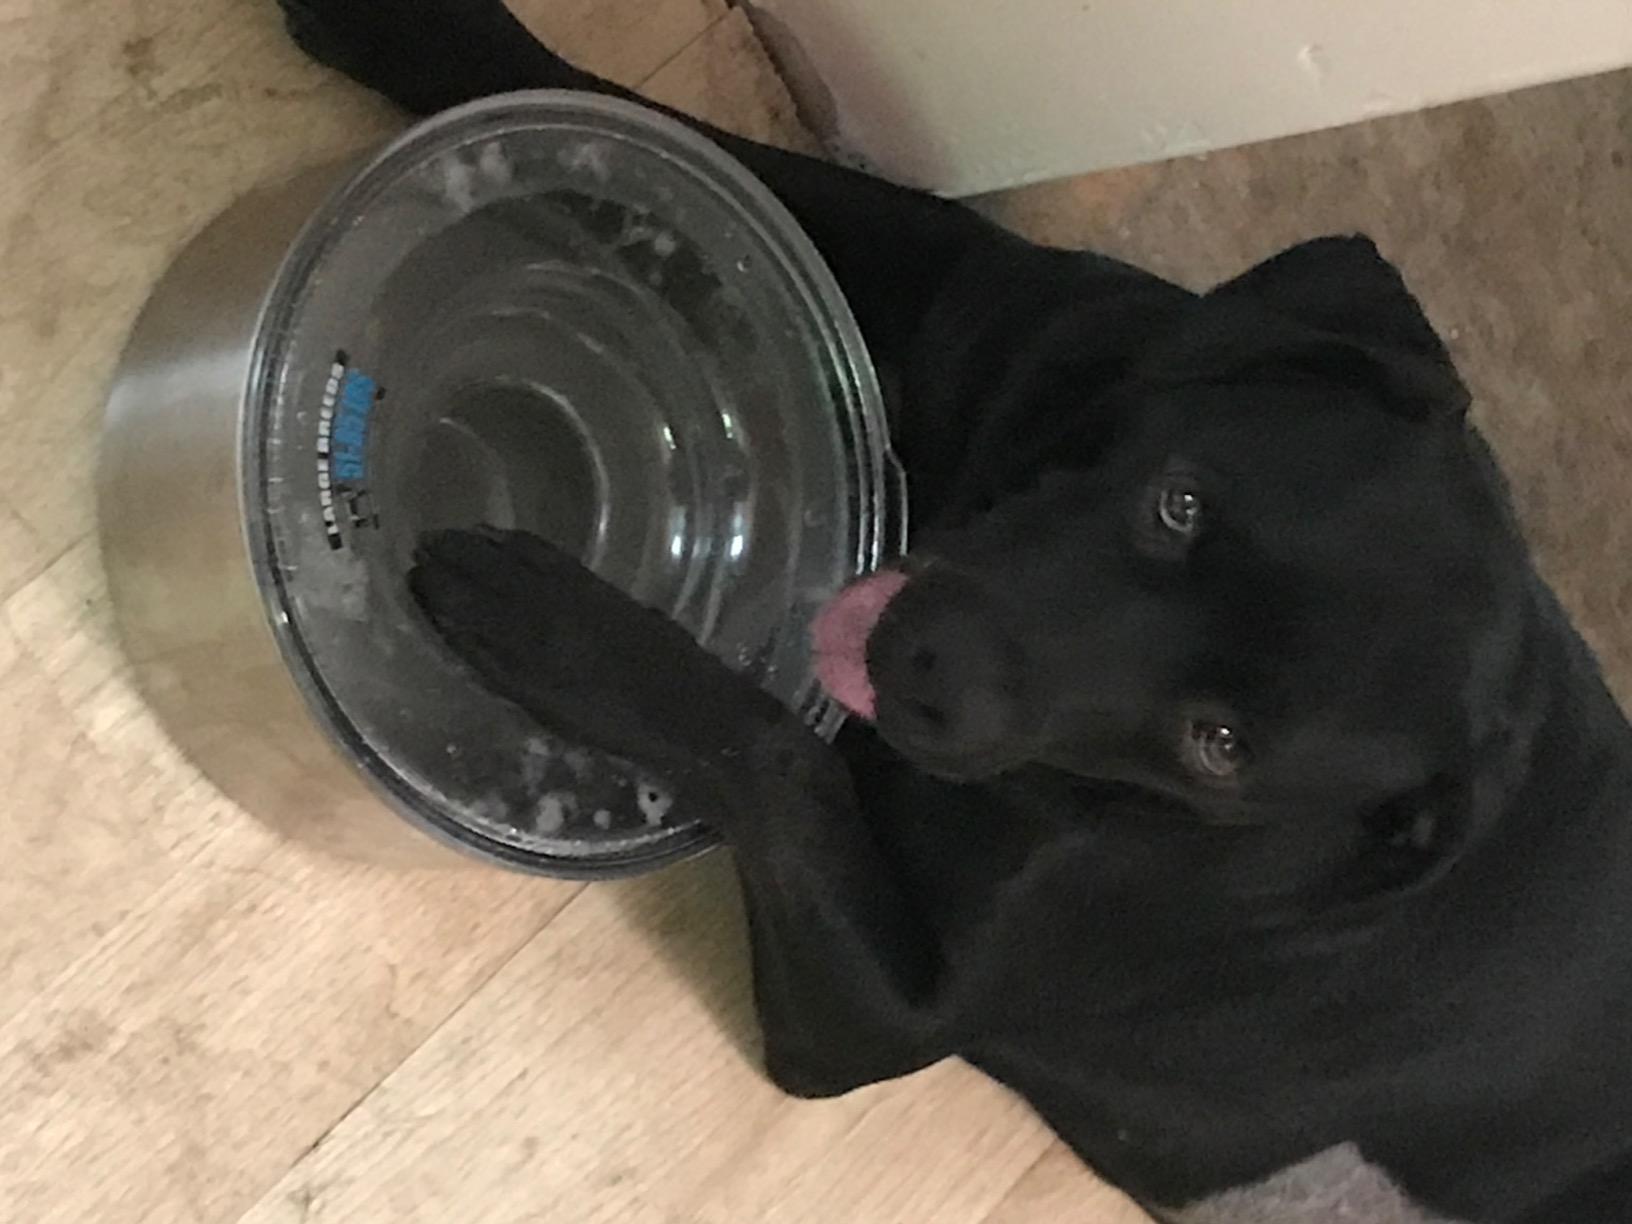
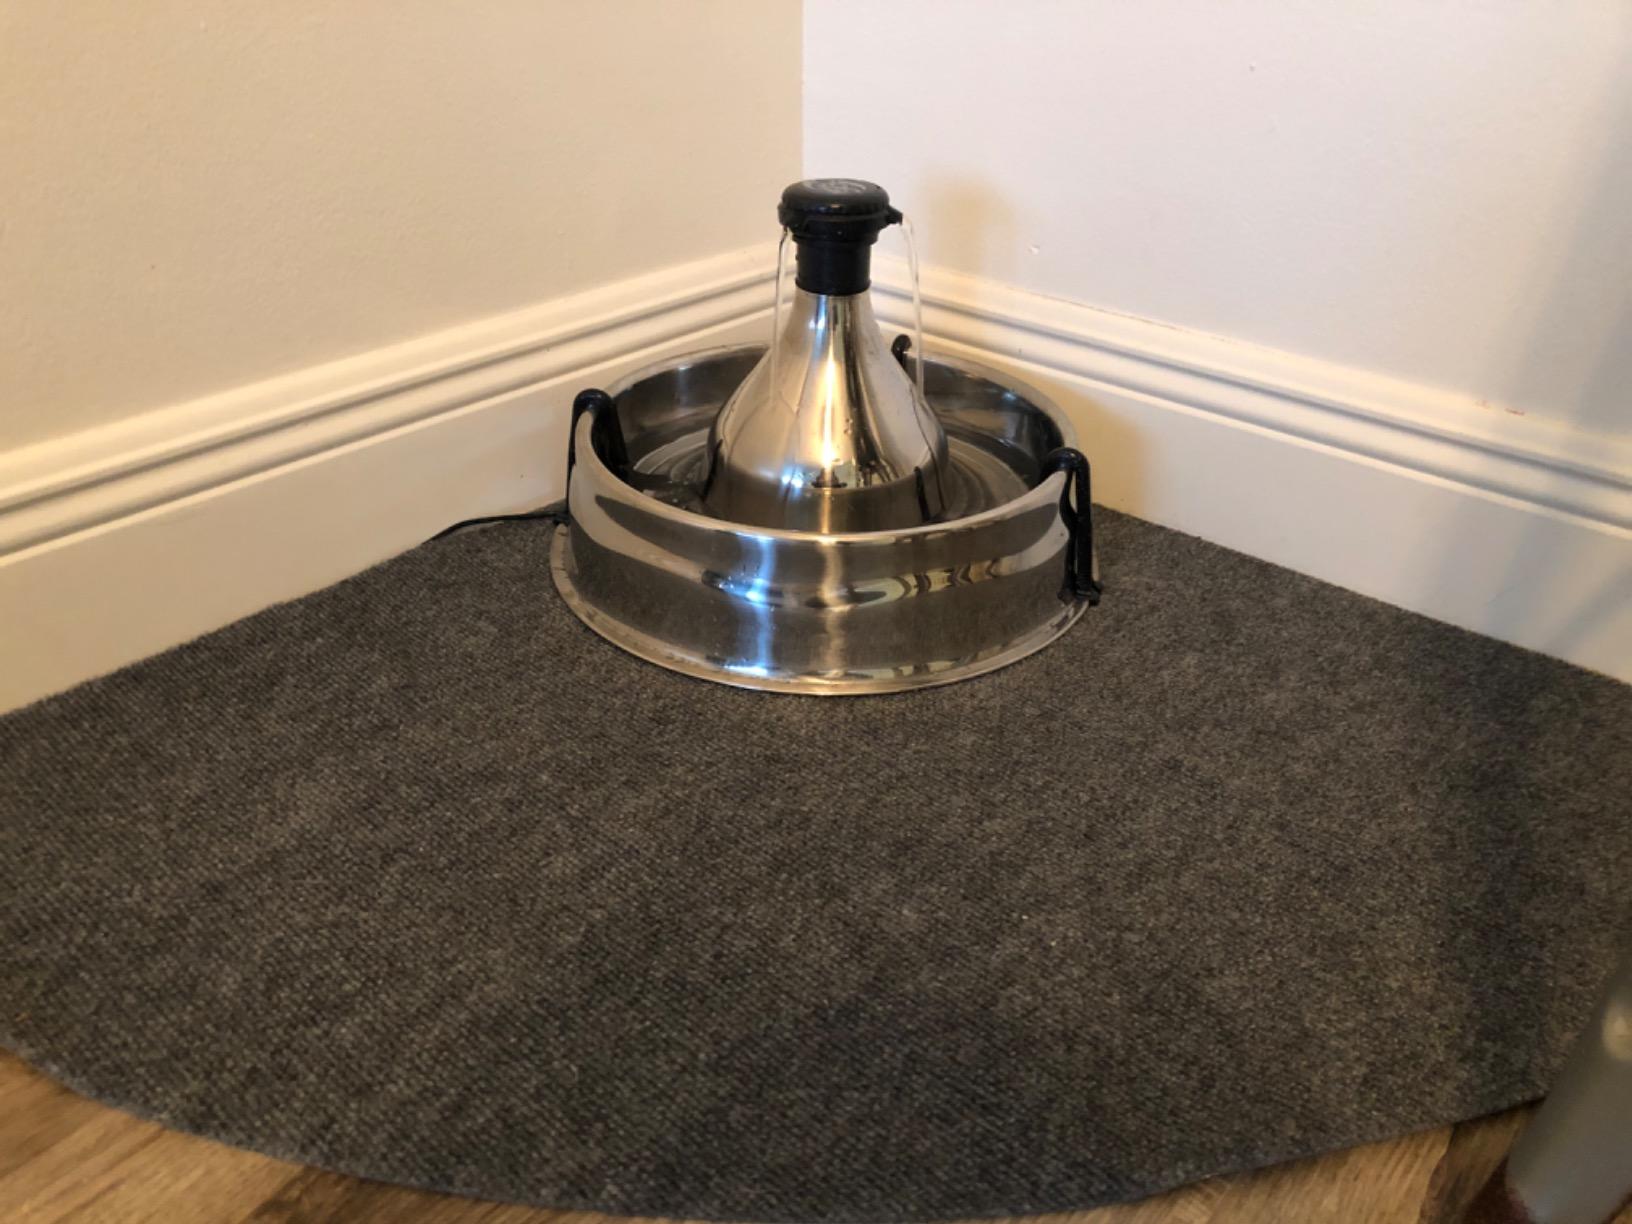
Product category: items_bowl
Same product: no